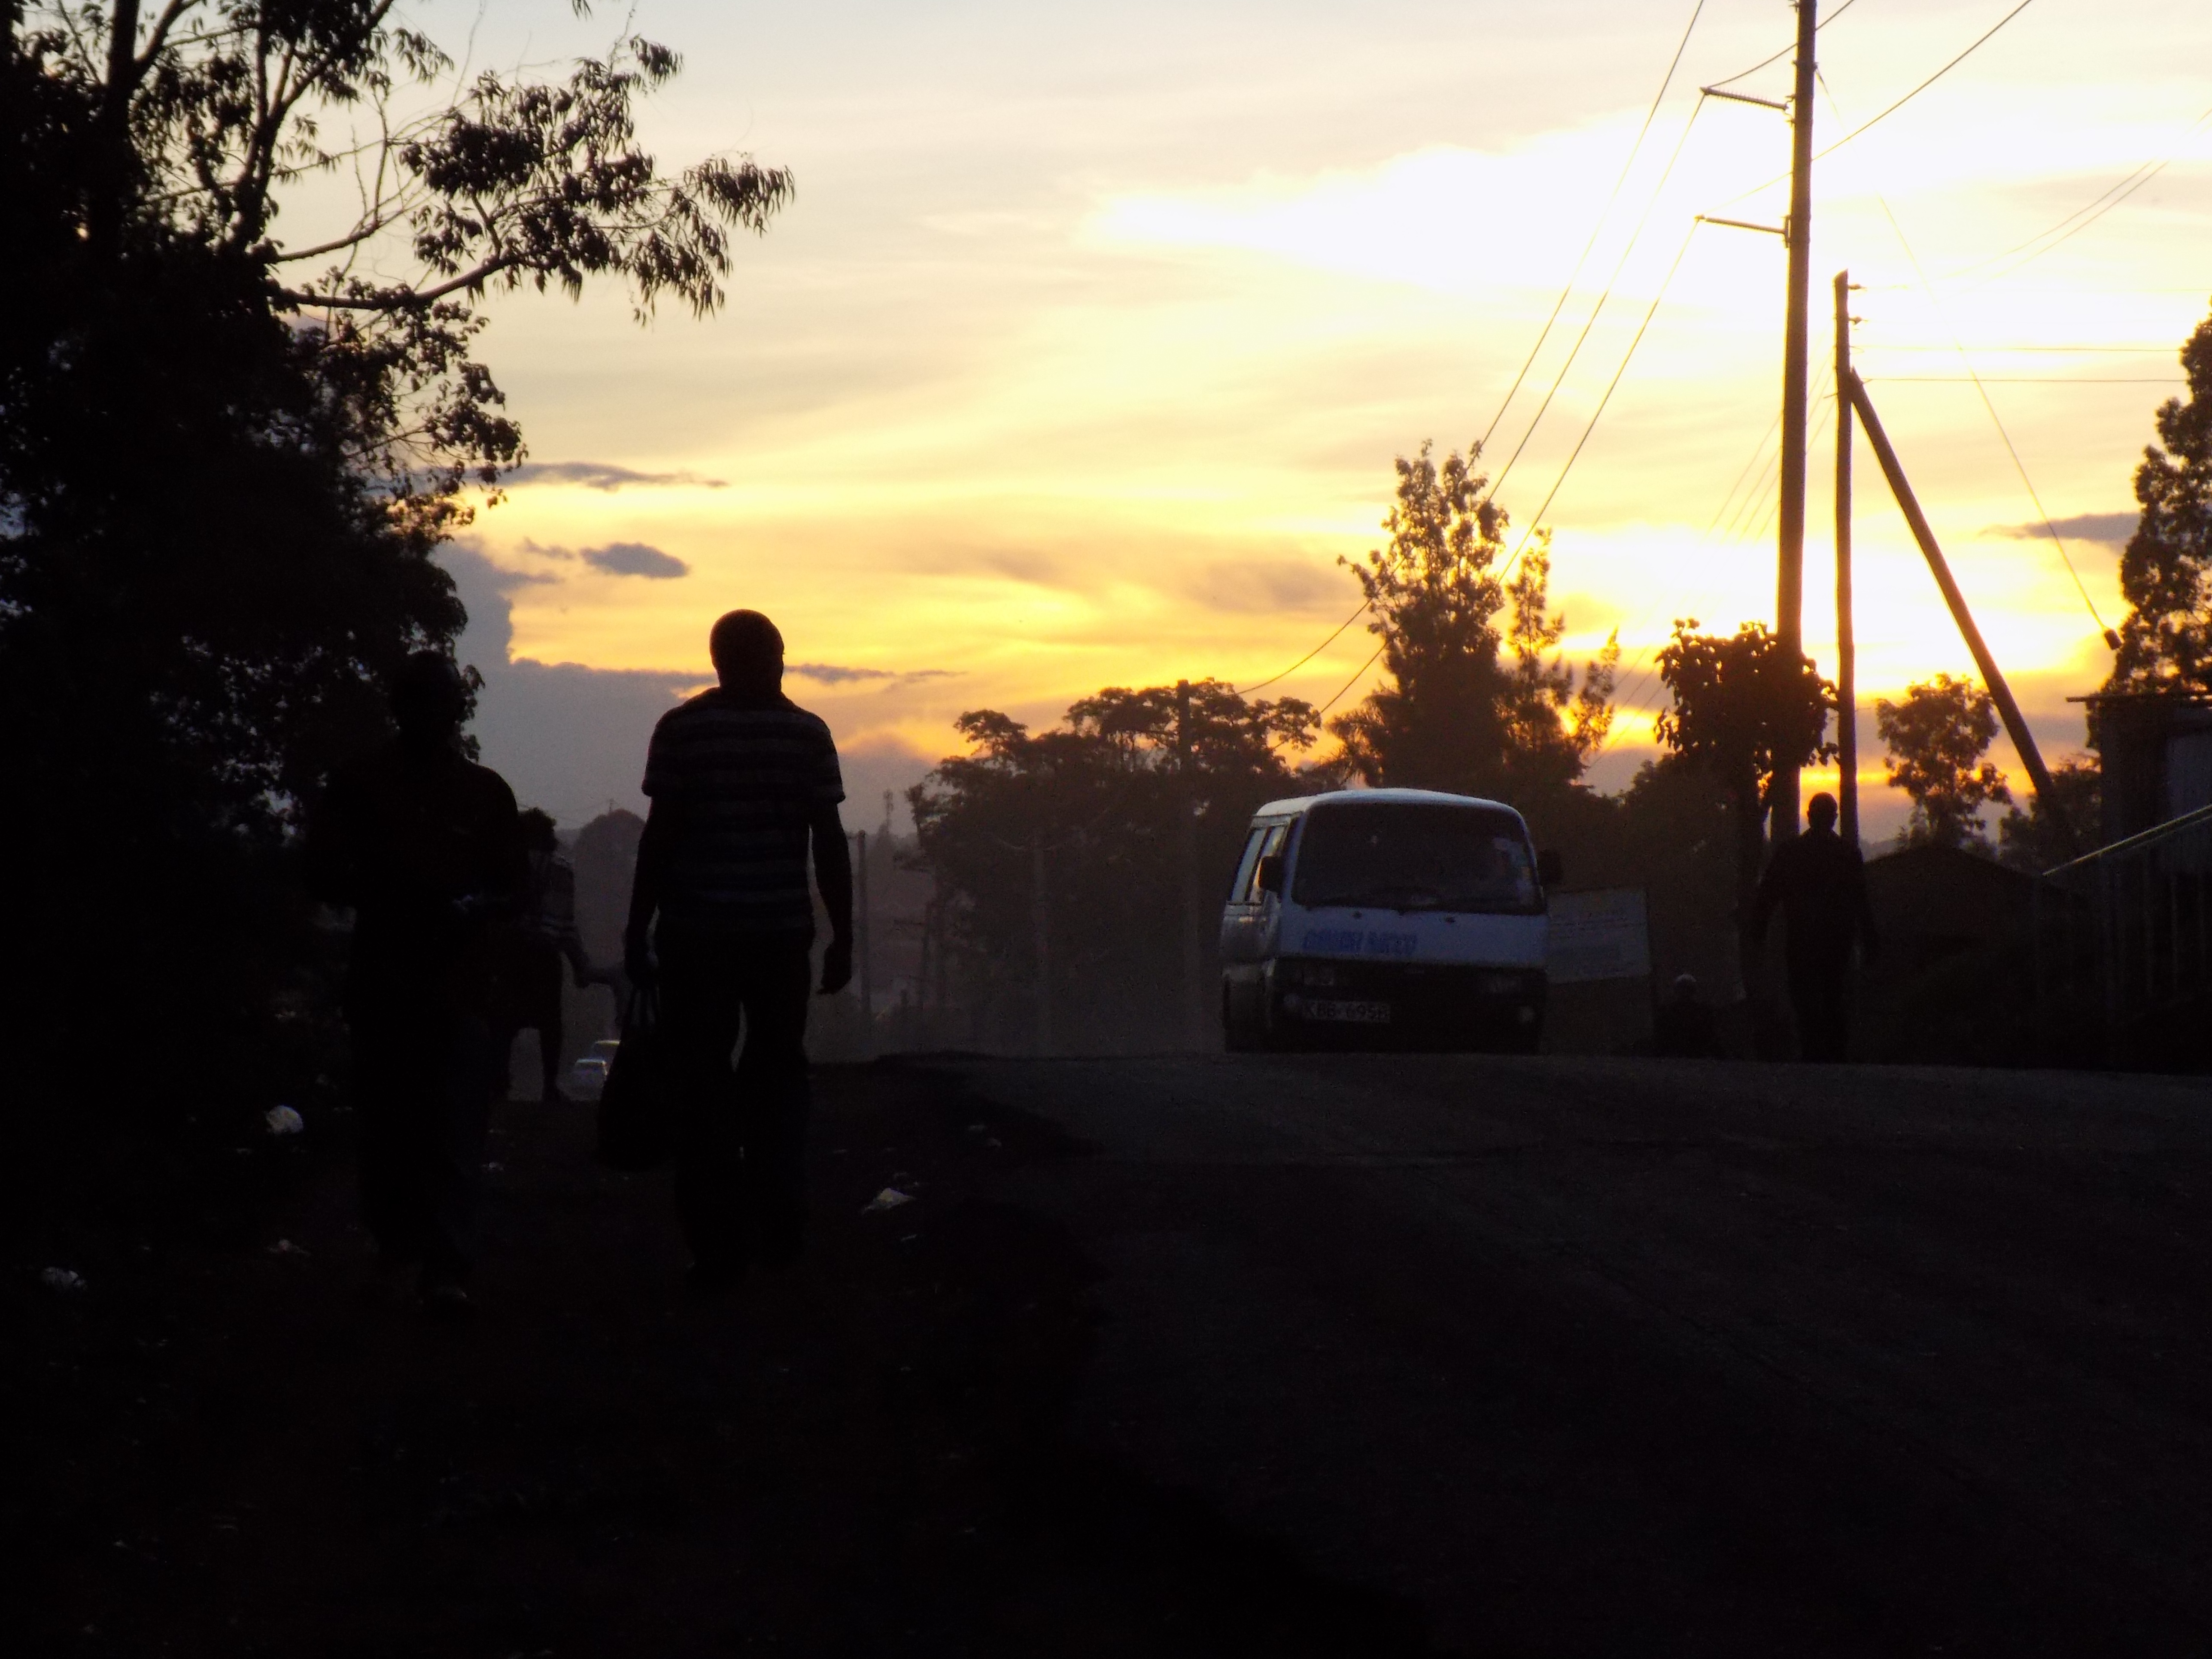
silhouette, light, sun, sunrise, sunset, sunlight, morning, dawn, dusk, evening, darkness, atmospheric phenomenon